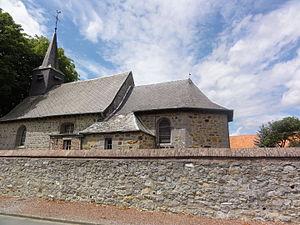
Wattignies-la-Victoire (Nord, Fr) église, coté sud